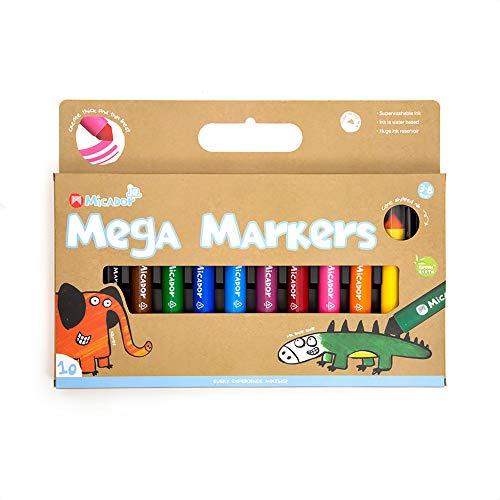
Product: Micador jR. Mega Markers, 10-Colors
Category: Toys & Games | Arts & Crafts | Drawing & Painting Supplies | Coloring Pens & Markers
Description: Long-lasting reservoirs hold 7G of ink.
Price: $10.99
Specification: ProductDimensions:30x15x30inches|ShippingWeight:11.4ounces(Viewshippingratesandpolicies)|Itemmodelnumber:MDMMAMG10|ASIN:B01FLSTUYW